Miklós Bonczos

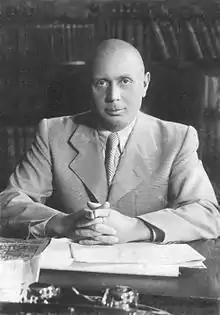
Milkós

Miklós Bonczos (Nagyszalonta, Hungary 16 September 1897 – Buenos Aires, Argentina 1 August 1971) was a Hungarian politician.